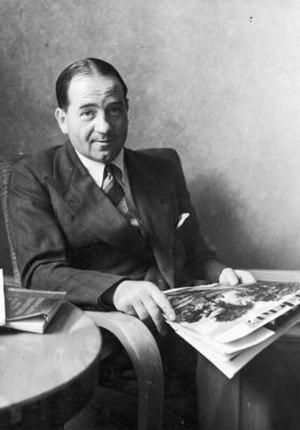
Alexander Wilson James fut un footballeur écossais, qui est né le 14 septembre 1901 à Mossend dans le Lanarkshire et décédé le 1ᵉʳ juin 1953. Évoluant au poste d'inside forward, il fut l'un des plus grands joueurs de l'histoire d'Arsenal Football Club. Il fait partie du Scottish Football Hall of Fame, depuis 2005, lors de la deuxième session d'intronisation.